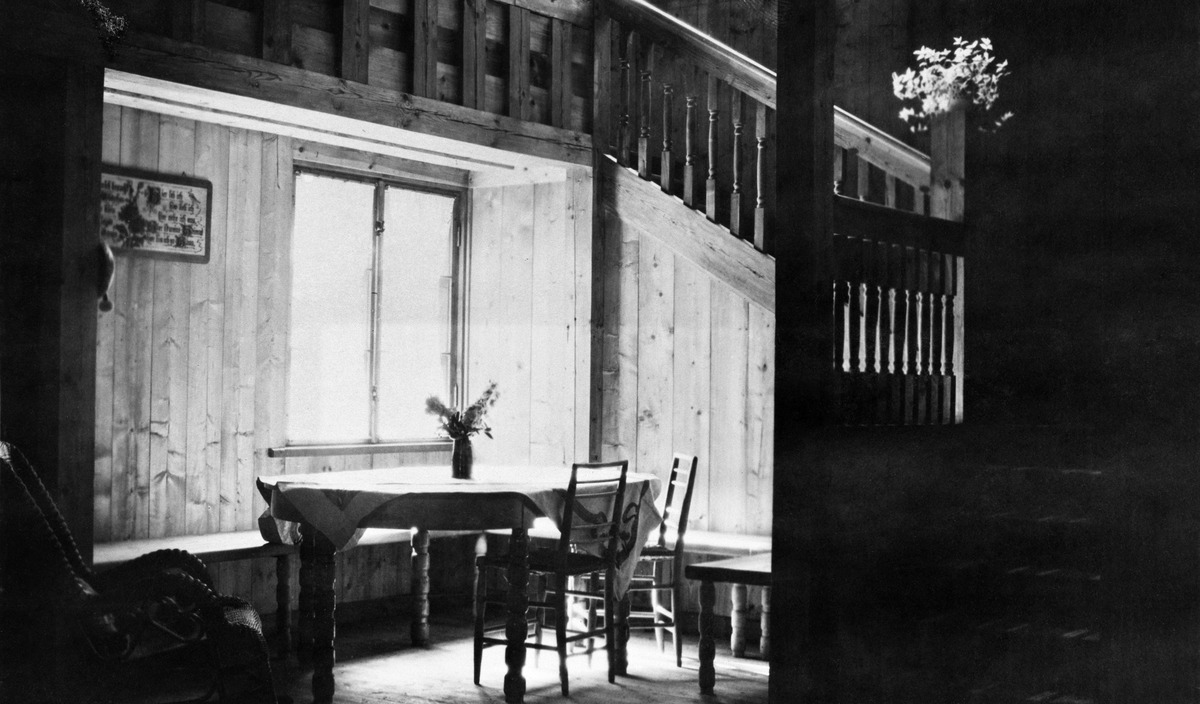
Vuosaari
sisällön kuvaus: Vuosaari. Sisäkuva Villa Bargumista. Ramsinniementie (Alkon koulutuskeskuksen kohdalla). mustavalkoinen
Ajankohta: kuvausaika 1913
Paikka: Suomi, Uusimaa, Helsinki, Meri-Rastila Helsinki, Ramsinniementie
Aiheet: huvilat, huonekalut pöydät tuolit, portaat